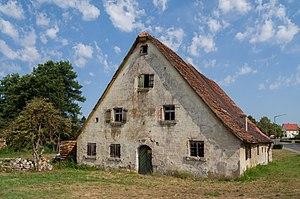
Burgthann est une commune de Bavière, située dans l'arrondissement du Pays-de-Nuremberg, dans le district de Moyenne-Franconie.